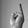
ASL letter: R